Peace of Ryswick

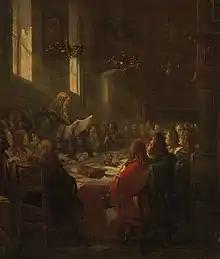
The Peace of Ryswick 1697, by Barend Wijnveld

Talks were dominated by the primary issue of European politics for the last 30 years: the Spanish inheritance. By 1696, it was clear Charles II of Spain would die childless, and his potential heirs included King Louis XIV of France and Emperor Leopold I. The Spanish Empire remained a vast global confederation; in addition to Spain, its territories included large parts of Italy, the Spanish Netherlands, the Philippines, and much of the Americas. Acquisition of these territories by either France or Austria would change the European balance of power.